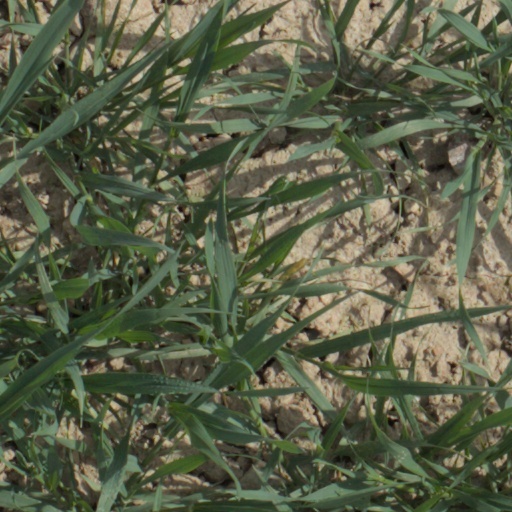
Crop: wheat